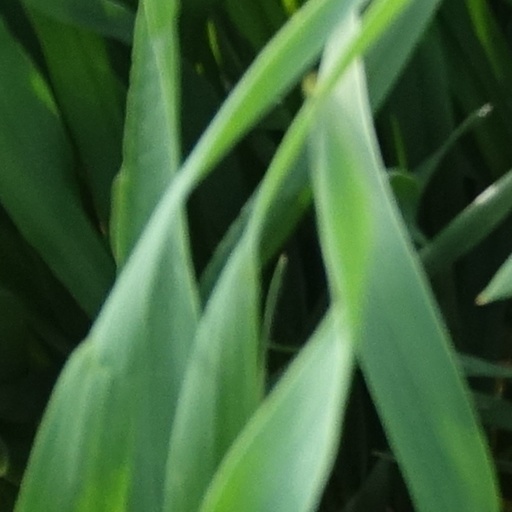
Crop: wheat